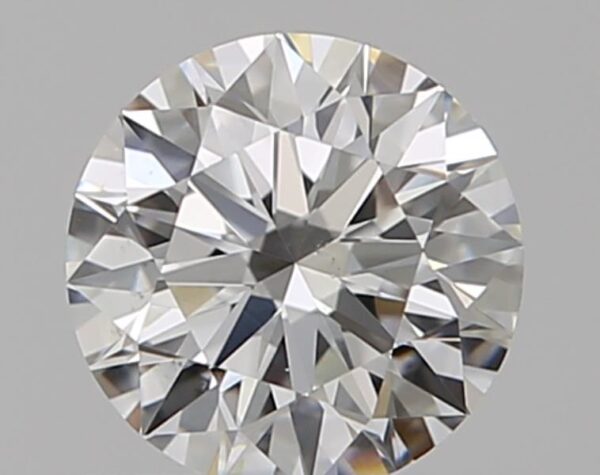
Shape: round
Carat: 0.5
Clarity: VS1
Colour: F
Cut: EX
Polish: EX
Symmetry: EX
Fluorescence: M
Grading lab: GIA
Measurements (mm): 5.08 x 5.11 x 3.15